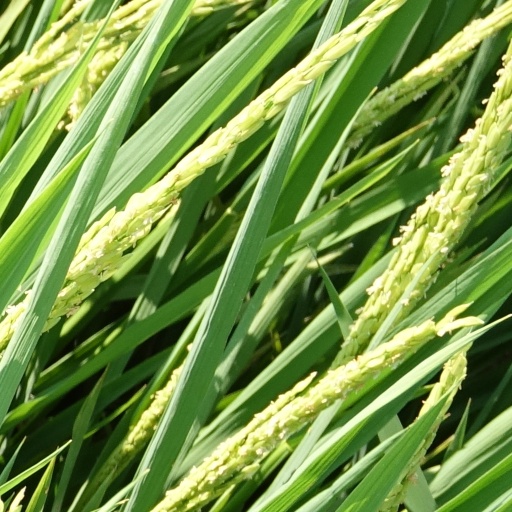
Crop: rice